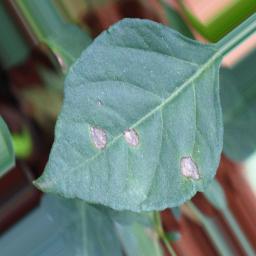
Label: cercospora